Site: brandenburg
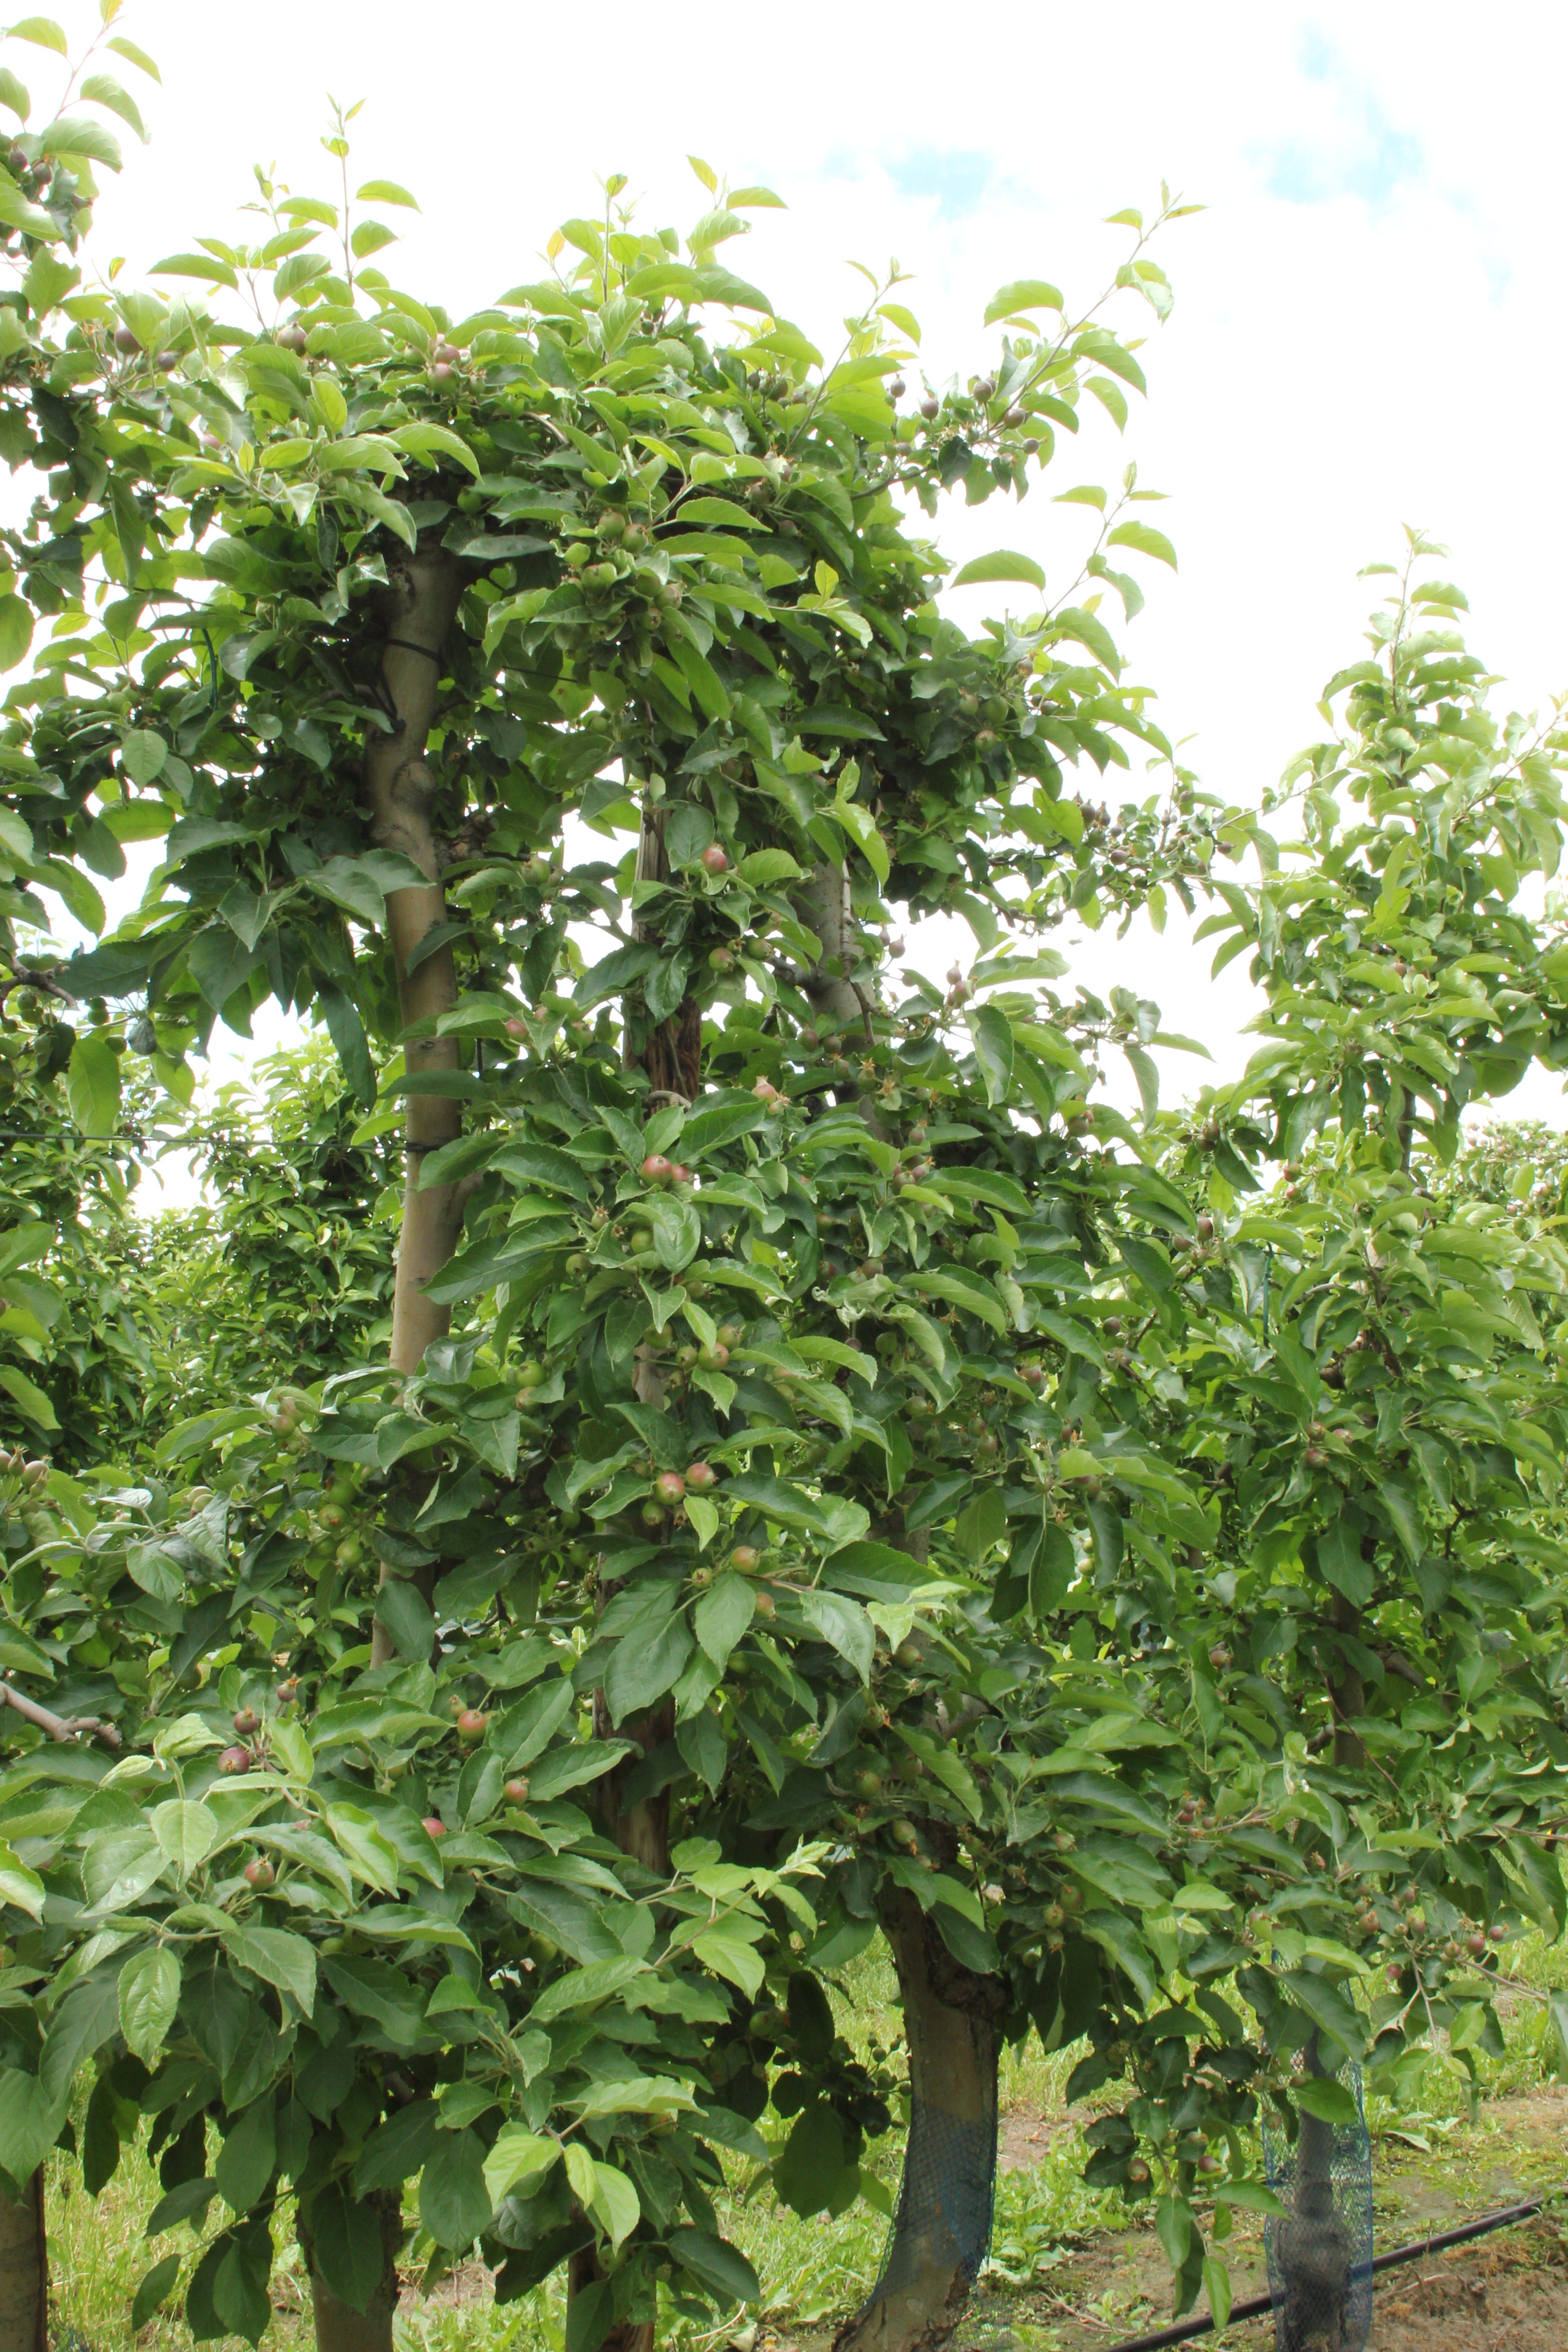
Growth stage (BBCH 72): Development of fruit